Radio (2003 film)

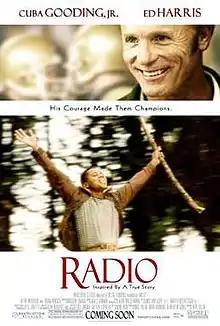
Theatrical release poster

Radio is a 2003 American biographical sports drama film directed by Mike Tollin. It was inspired by the 1996 "Sports Illustrated" article "Someone to Lean On" by Gary Smith. The article and the movie are based on the true story of T. L. Hanna High School football coach Harold Jones (Ed Harris) and a young man with an intellectual disability, James Robert "Radio" Kennedy (Cuba Gooding Jr.). The film co-stars Debra Winger and Alfre Woodard. It was filmed primarily in Walterboro, South Carolina.